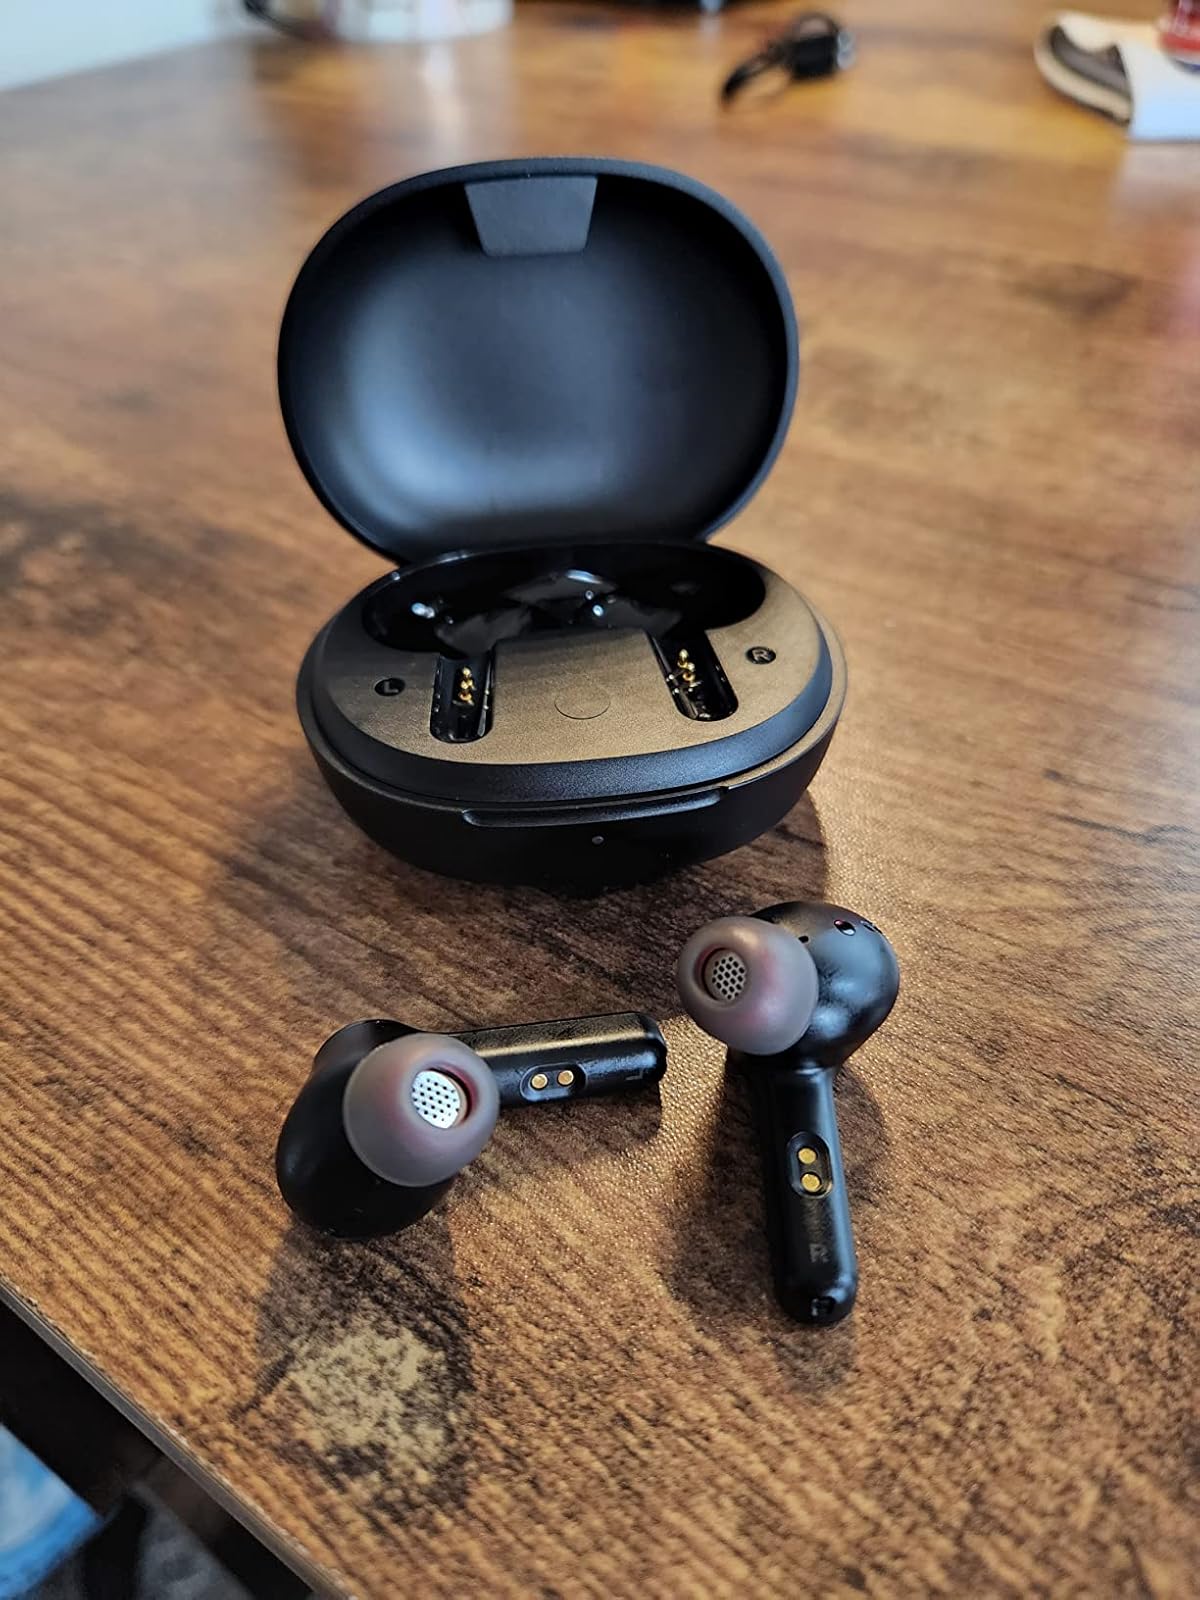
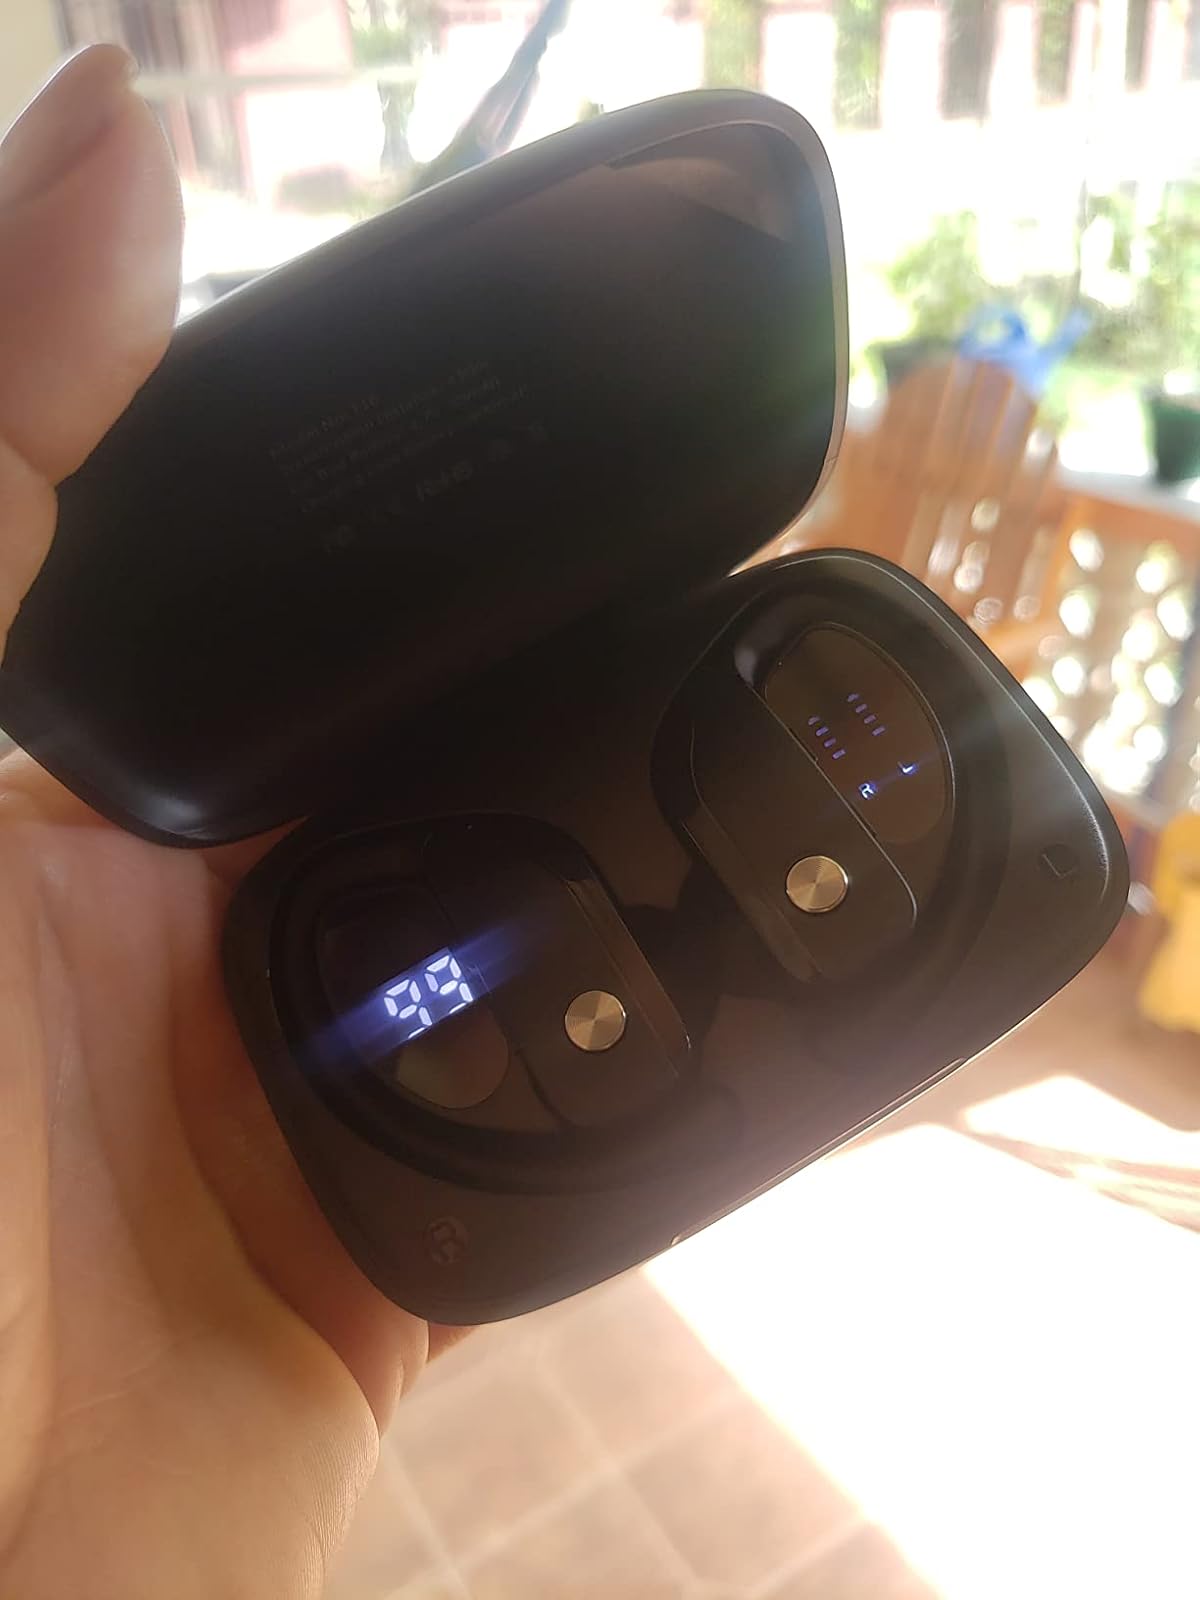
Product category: earbuds
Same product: no